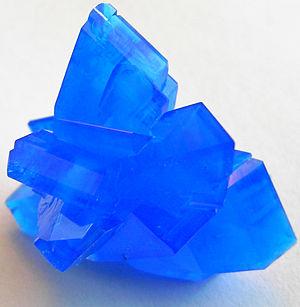
Cristal de sulfate de cuivre hydraté (CuSO4, 5 H2O)
En cristallographie, l'eau de cristallisation est de l'eau présente dans les cristaux. C'est le total de la masse en eau retenue par certains sels, à une température donnée et est principalement présente dans un ratio défini. L'eau de cristallisation est nécessaire au maintien des propriétés cristallines mais peut être enlevée si l'on applique au cristal une chaleur suffisante.
Le sulfate de cuivre(II), couramment désigné sous le simple nom de sulfate de cuivre, est le composé chimique ionique ou sel anhydre blanc formé par le cation cuivre(II) et l'anion sulfate, caractérisé par la formule chimique CuSO₄.
Le symbolisme des pierres concerne les pierres dans leur capacité à désigner, à signifier, voire à exercer une influence en tant que symbole. La pierre en général a son symbolisme, et aussi chaque pierre a son symbolisme. Sous peine de délire ou d'arbitraire, la symbolique de la pierre reste dans le cadre du règne minéral et tient compte des caractéristiques de la pierre : c'est une "matière minérale solide plus ou moins dure qu'on rencontre en masses compactes à la surface et à l'intérieur du sol".
Le Cours de chimie d'Étienne de Clave fut publié en 1646, probablement après le décès de son auteur, à partir de notes manuscrites retrouvées par l'éditeur. L'auteur est un chimiste médecin, connu pour ses compétences en matière de travaux de laboratoire, qui donna des cours privés de chimie à Paris pour les médecins et apothicaires. Il publia aussi de son vivant, deux ouvrages de réflexions théoriques sur les fondements de la chimie.
Le bleu est un champ chromatique, regroupant les teintes rappelant celles du ciel ou de la mer par temps clair.
En chimie, la formule brute est l'écriture la plus compacte décrivant un composé chimique ou un corps simple.